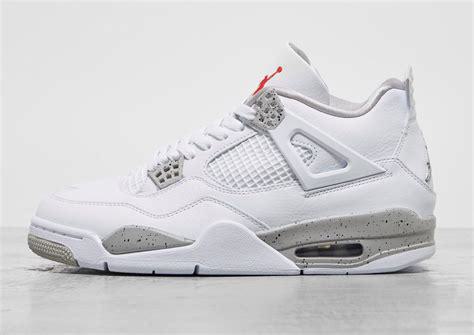
Brand: Jordan
Model: 4 Retro